Question: Please indicate a possible affordance area of the hold_book that can be used for holding
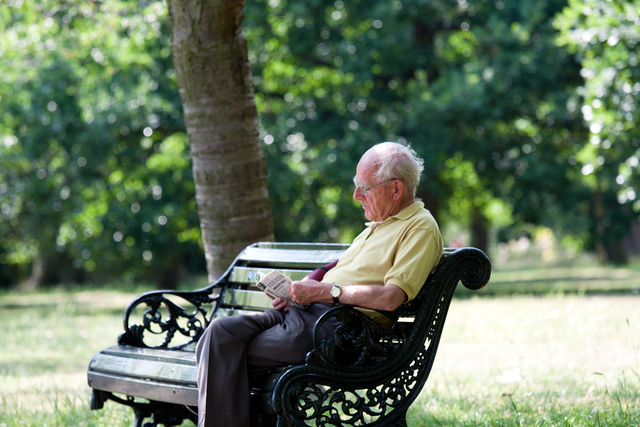
Answer: [253.5, 266.5, 321.5, 303.5]